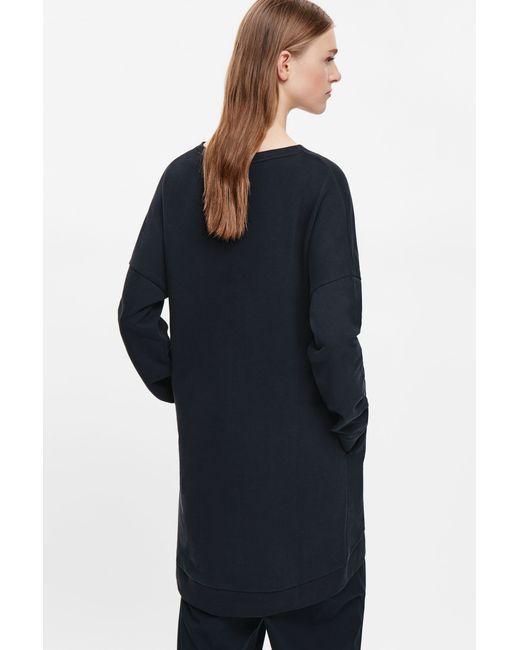
PULLOVER mit RUNDHALSAUSSCHNITT in schwarzer Farbe